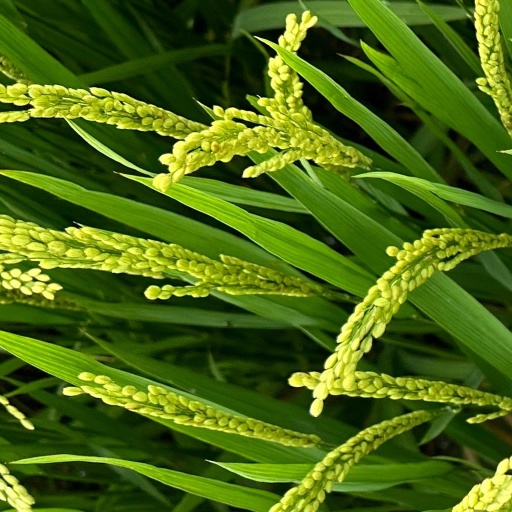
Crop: rice